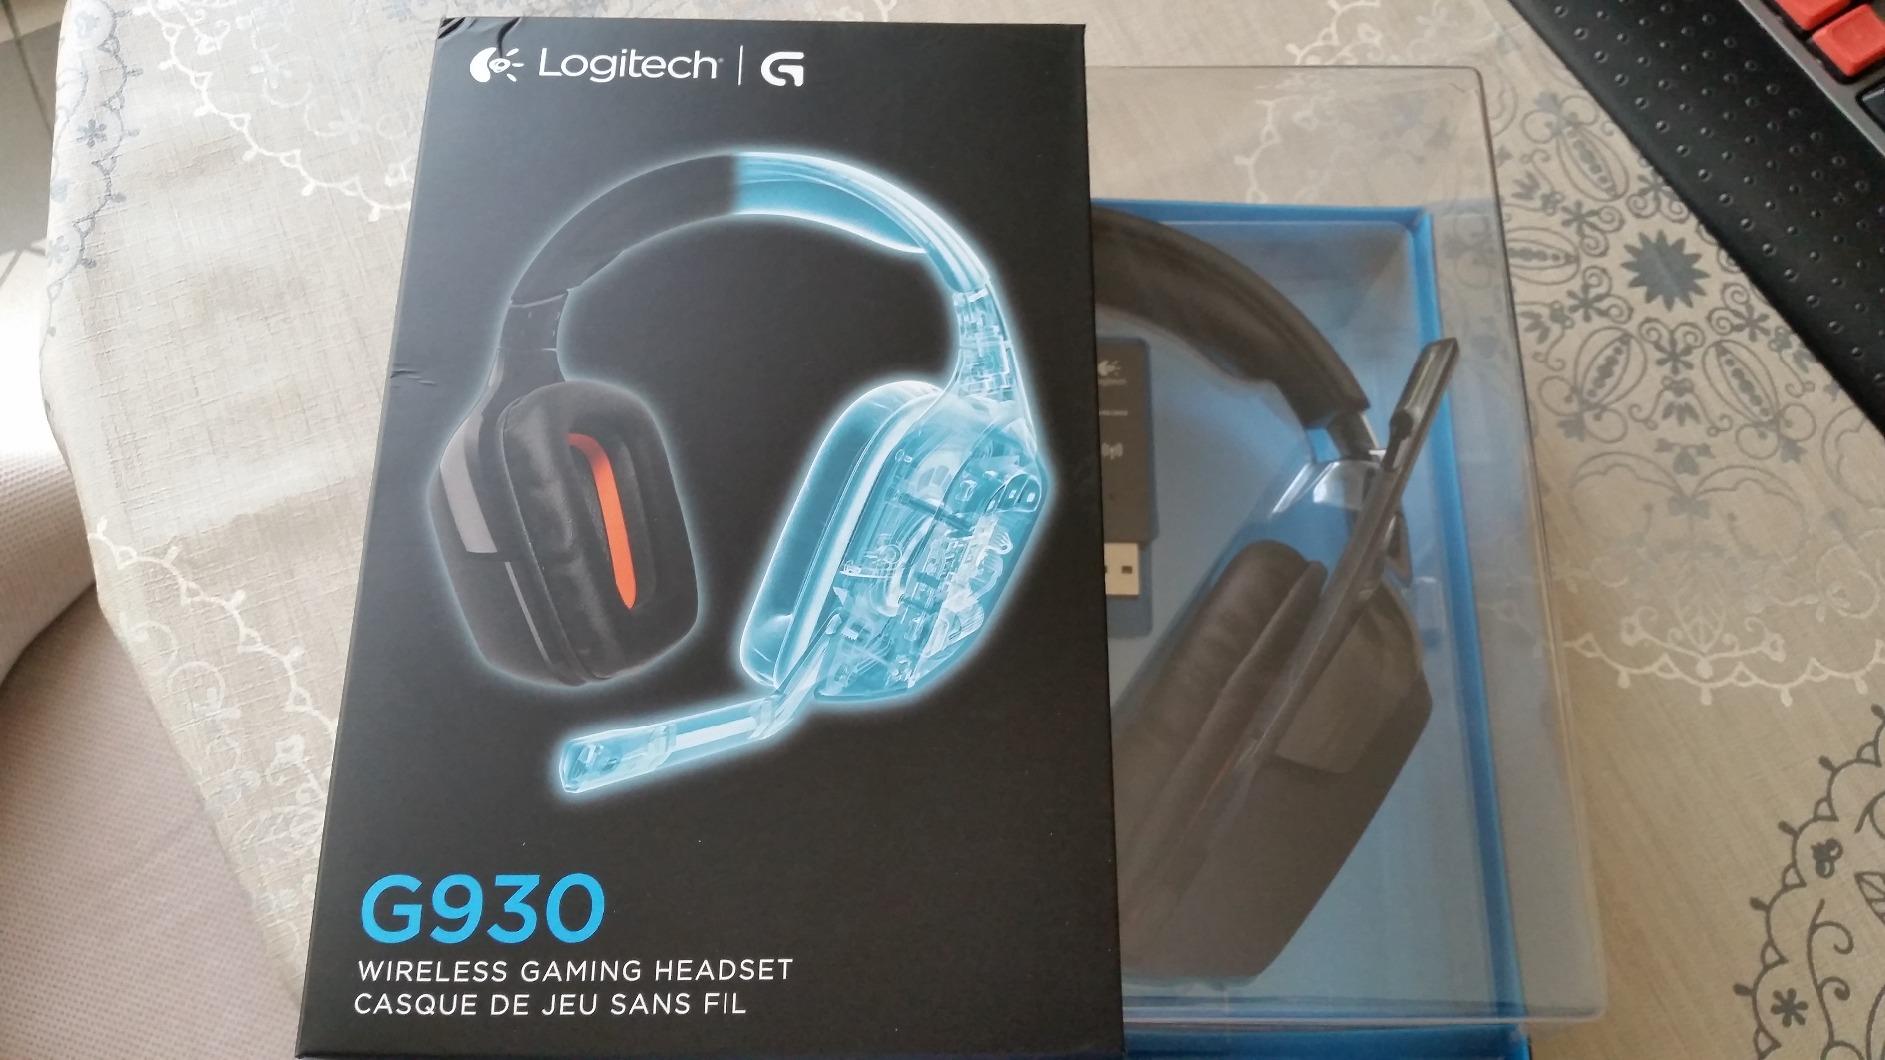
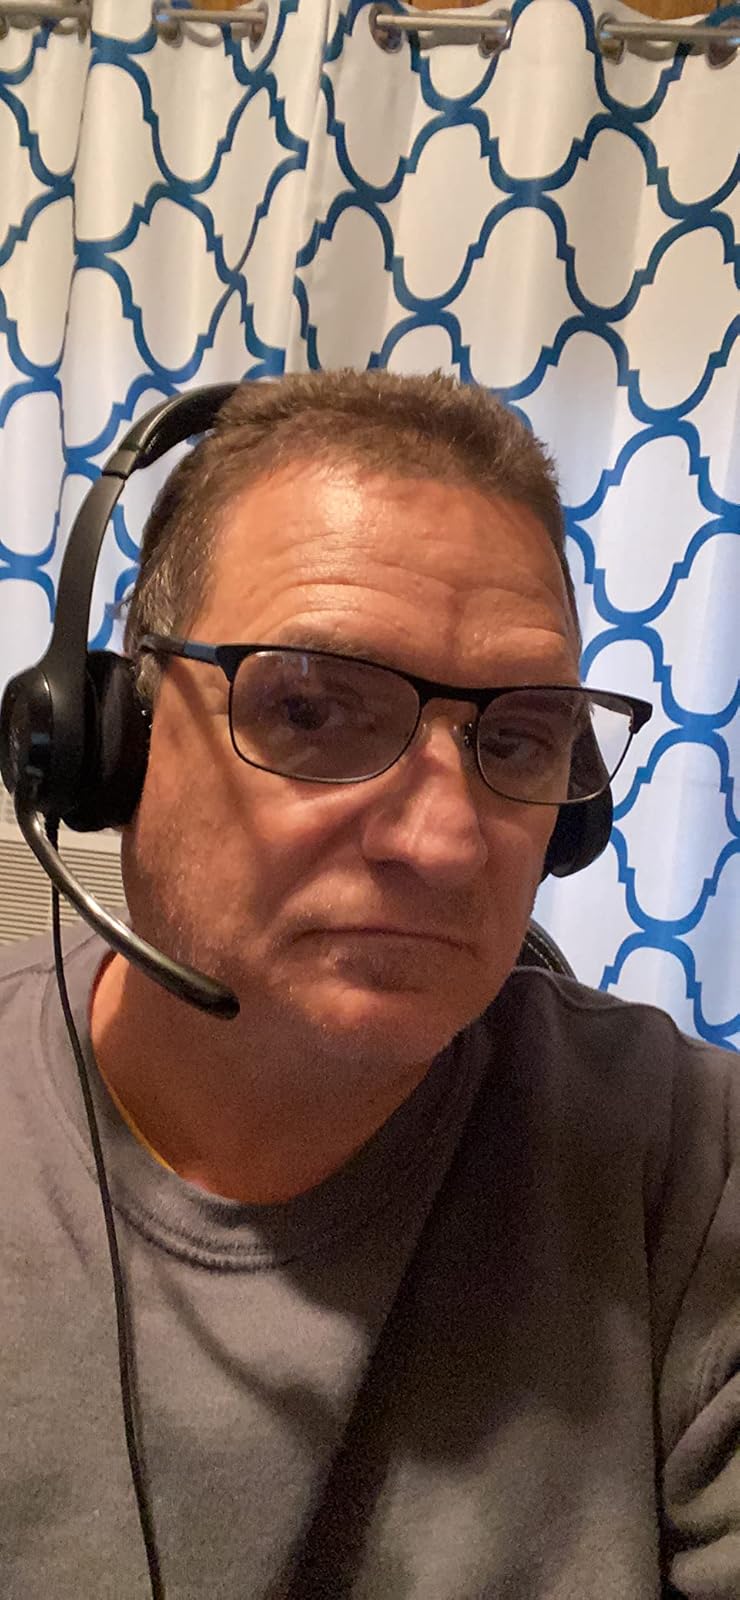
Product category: headphones
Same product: no